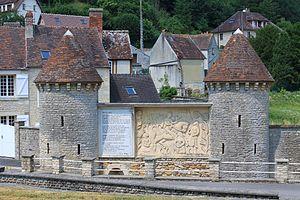
La Fontaine d'Arlette à Falaise (Calvados)
Arlette de Falaise, est la concubine du duc de Normandie Robert le Magnifique. Elle est la mère de Guillaume le Conquérant puis, après son mariage avec Herluin de Conteville, de deux autres fils : Odon de Bayeux et Robert de Mortain.